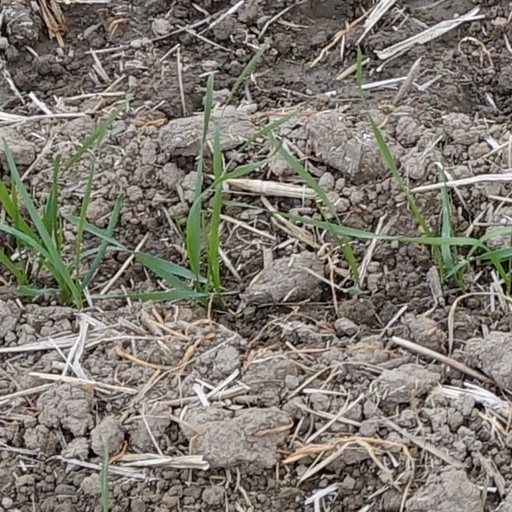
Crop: wheat